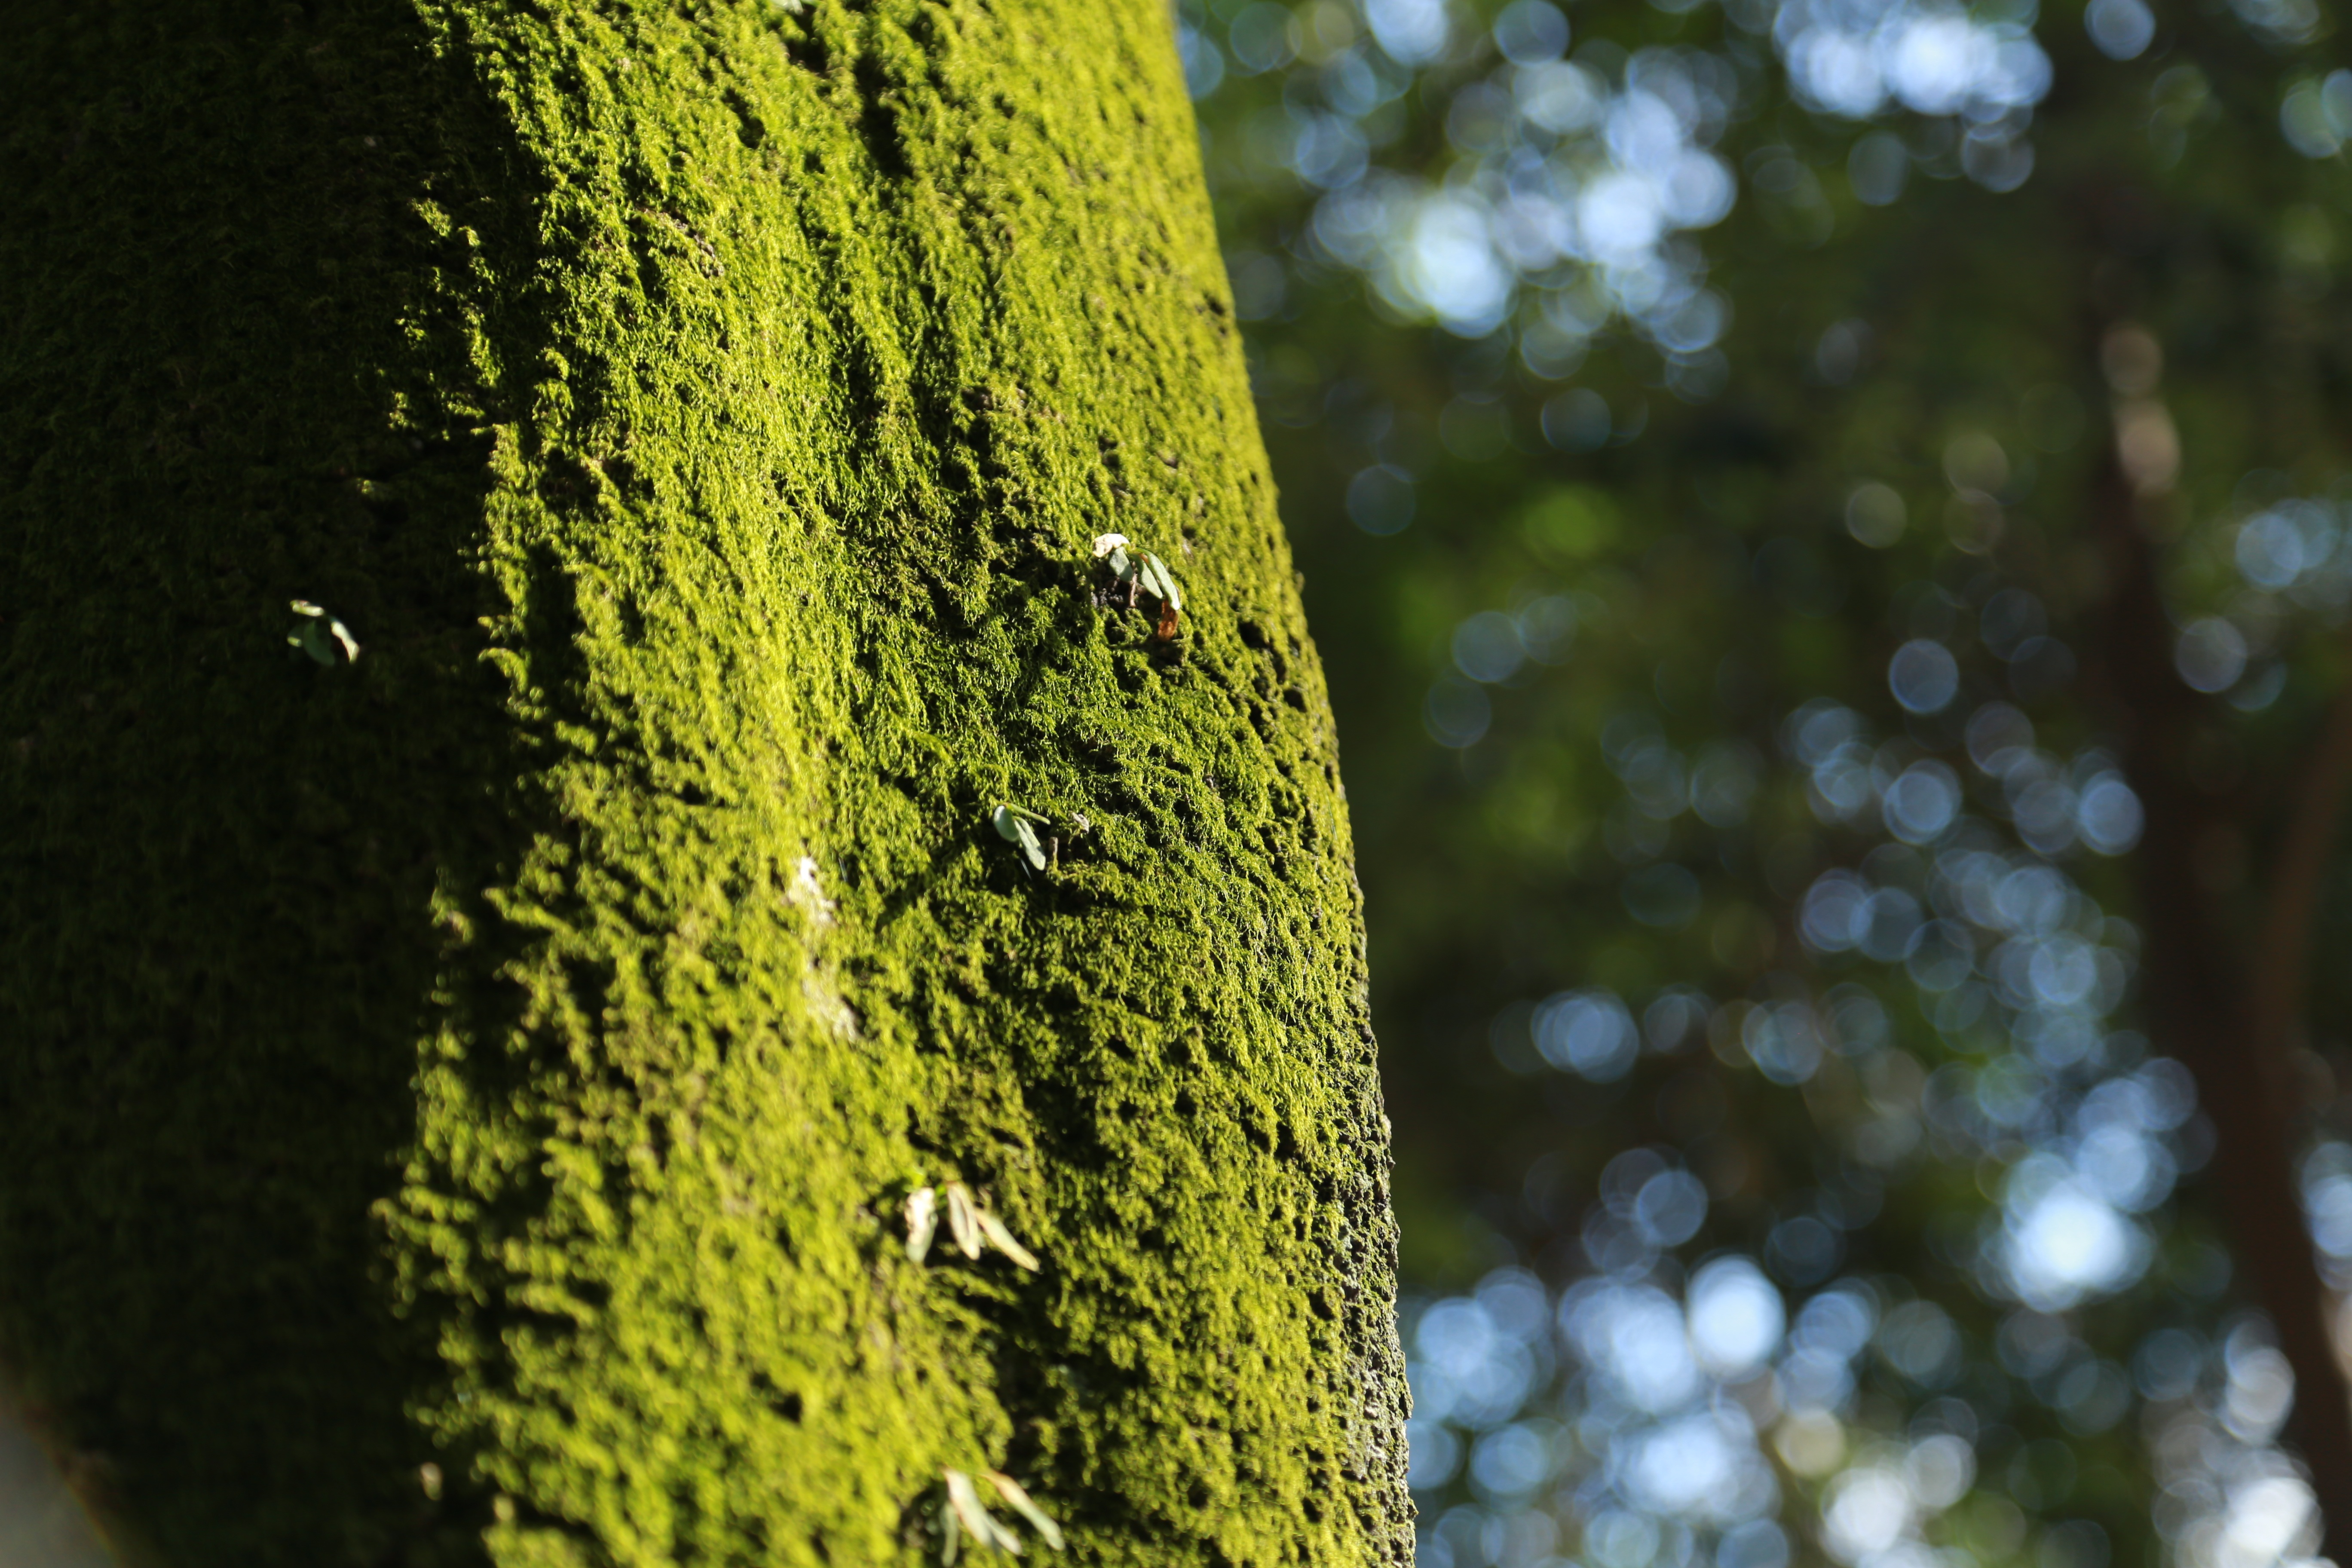
tree, nature, forest, grass, branch, plant, sunlight, leaf, flower, trunk, moss, travel, green, autumn, botany, japan, flora, deciduous, woodland, habitat, environmental protection, macro photography, natural environment, plant stem, woody plant, non vascular land plant